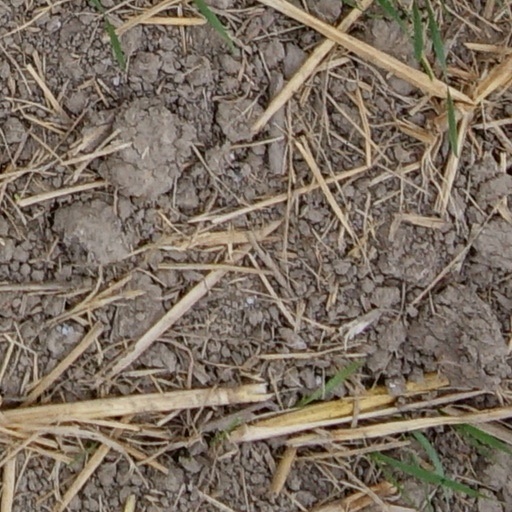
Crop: wheat